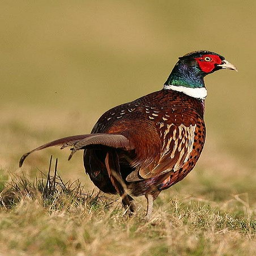
on the way back from visiting room with a view i saw i pheasant flying away